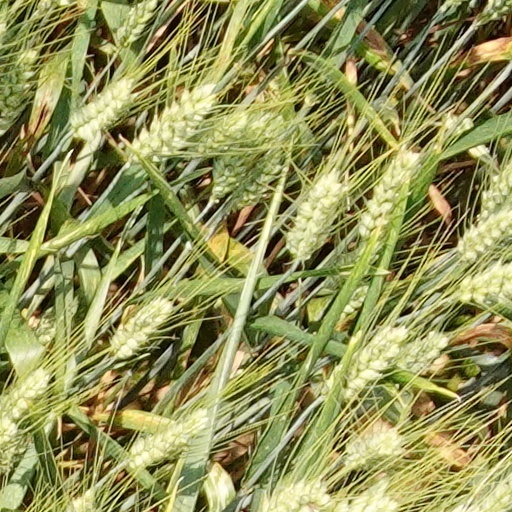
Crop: wheat